Princeton station (Minnesota)

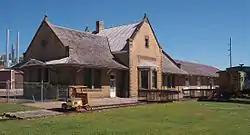
The Princeton Depot from the northwest

Princeton station in Princeton, Minnesota, United States, is a former passenger and freight depot on the Great Northern Railway. The building is a combination of Queen Anne and Jacobean architectural styles, built of local brick with sandstone trim. It was listed on the National Register of Historic Places in 1977 as the Great Northern Depot.